Museum Maluku

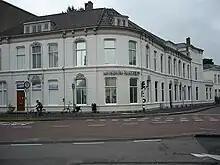
Former museum building in Utrecht.

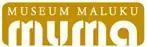
Museum Maluku logo.

In 1986, the Dutch government announced its intention to open a museum as a gift to the Moluccan community in the Netherlands. In a statement released by both the Dutch government and the Badan Persatuan (Moluccan Unitary Movement), which jointly developed the new institution, the museum was described as a "living monument', providing an image 'of the history of the Moluccan community, which may also serve to stimulate the contemporary development of Moluccan art and culture in the Netherlands." The joint press release announcing the future museum for the Moluccan community was released on April 21, 1986.